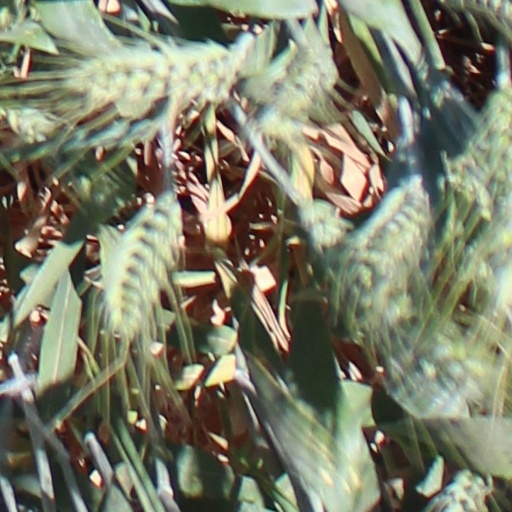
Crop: wheat